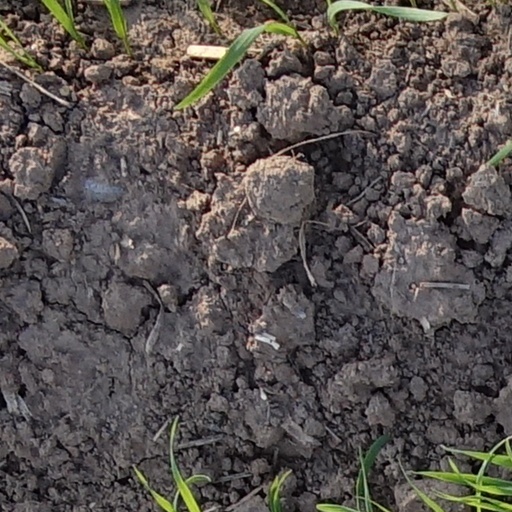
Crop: wheat